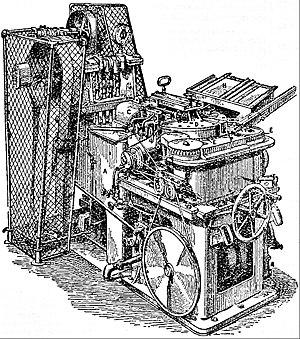
En imprimerie, une machine à composer est une machine qui assemble les caractères en plomb destinés à imprimer un texte, en se substituant à la composition manuelle traditionnelle. Certaines de ces machines peuvent assurer la justification des lignes et la distribution des caractères après l’impression. On trouve parfois le terme de « composeuse », alors que « compositrice » désigne une femme typographe « traditionnelle ».